Spherinder

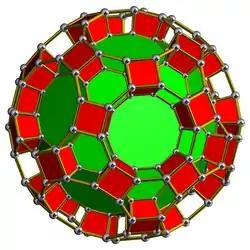
The related truncated icosidodecahedral prism is constructed from two truncated icosidodecahedra connected by prisms, shown here in stereographic projection with some prisms hidden.

The spherinder is related to the uniform prismatic polychora, which are Cartesian products of a regular or semiregular polyhedron and a line segment. There are eighteen convex uniform prisms based on the Platonic and Archimedean solids (tetrahedral prism, truncated tetrahedral prism, cubic prism, cuboctahedral prism, octahedral prism, rhombicuboctahedral prism, truncated cubic prism, truncated octahedral prism, truncated cuboctahedral prism, snub cubic prism, dodecahedral prism, icosidodecahedral prism, icosahedral prism, truncated dodecahedral prism, rhombicosidodecahedral prism, truncated icosahedral prism, truncated icosidodecahedral prism, snub dodecahedral prism), plus an infinite family based on antiprisms, and another infinite family of uniform duoprisms, which are products of two regular polygons.